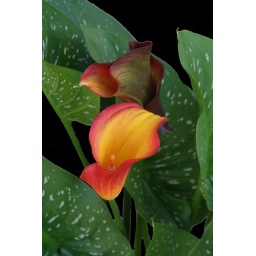
orange Calla Lily in black